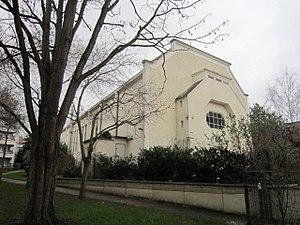
Salle Saint-Georges à Argenteuil
Antoine Joseph Batut, né le 25 mars 1882 à Arcueil et mort le 10 février 1947 à Villeneuve-le-Roi est un prêtre séculier de l’ex-diocèse de Versailles dont le ministère se déroule dans deux paroisses : celle de la basilique Saint-Denys d'Argenteuil et celle de la Faisanderie de Villeneuve-le-Roi. Dans chacune d'elles il se consacre particulièrement à l'animation et la direction du patronage paroissial.
La Saint-Georges d'Argenteuil est un patronage paroissial fondé à Argenteuil, dans le Val-d'Oise, en 1884, sous l'appellation de patronage Saint-Denys, quatorze ans avant la création de la Fédération des sociétés catholiques de gymnastique à laquelle il adhère en 1901.